Bernard Tomic

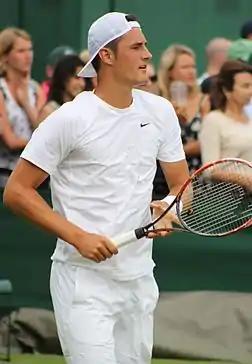
Tomic at the 2014 Wimbledon Championships.

At the Indian Wells Open, Tomic defeated Thomaz Bellucci before losing to tenth seed Richard Gasquet in the second round. The following fortnight, Tomic reached the second round of the Miami Tennis, defeating Marc Gicquel in the first round before losing to world No. 3 and eventual champion, Andy Murray, in straight sets.